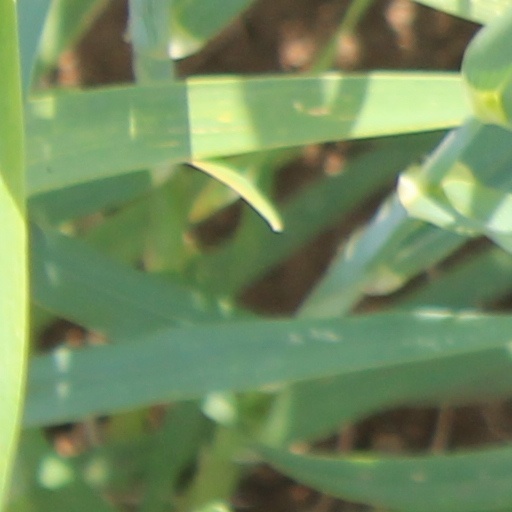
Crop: wheat